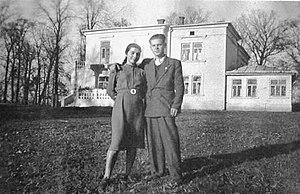
Le camp de concentration de Szebnie était un camp de concentration instauré par le régime nazi du Troisième Reich dans la ville de Szebnie, à 10 km à l'est de Jasło, sur le territoire semi-colonial du gouvernement général dans la partie sud-est de la Pologne occupée.